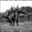
Label: dinosaur